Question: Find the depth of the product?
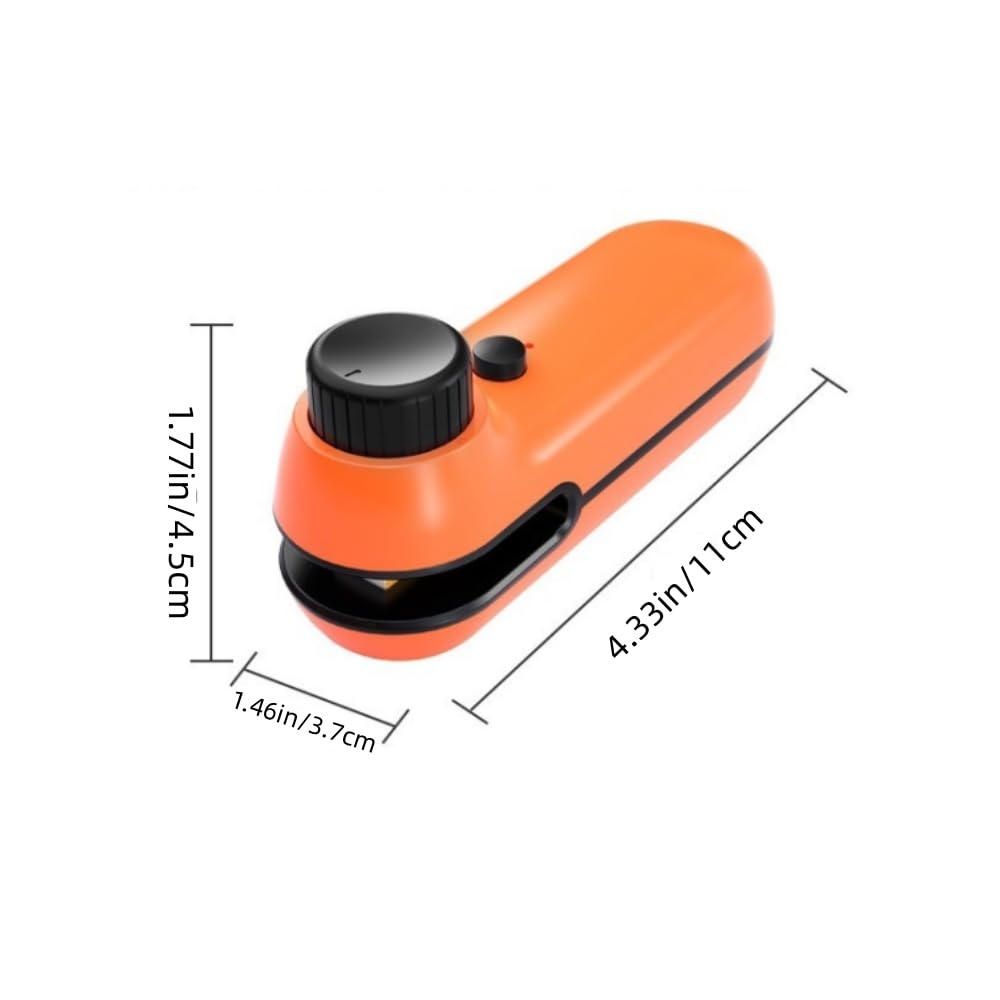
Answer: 11.0 centimetre